Periyar River

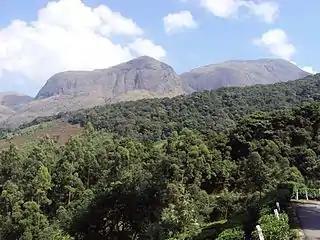
Anamudi peak, on the right, is the highest point of the Periyar basin at .

The Periyar basin spreads over an area of , most of it in central Kerala. It lies between latitudes 9°15’30"N and 10°21’00"N and longitudes 76°08’38"E and 77°24’32"E. The river drains parts of Idukki, Ernakulam and Thrissur districts in Kerala and Coimbatore district in Tamil Nadu. The basin has an inverted "L" shape with a maximum width at the intersection. The length-width ratio is 6:1. Most of the streams flow in deep gorges with steep valleys along the highlands of the basin. Coming out of the hills, the Periyar flows west and its basin occupies the northern part of Ernakulam district, covering the region from Neriamangalam through Aluva to Varapuzha and Munambam.